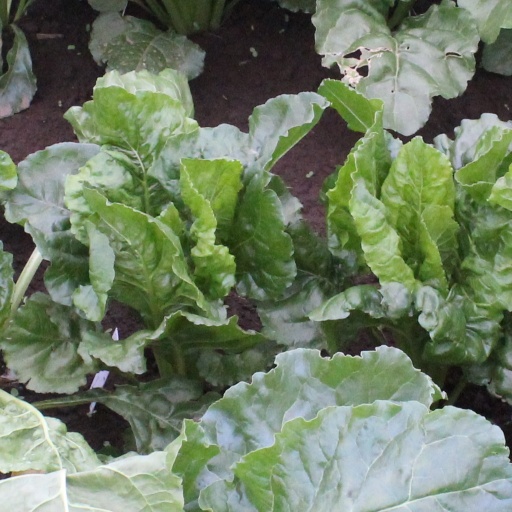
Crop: sugar beet